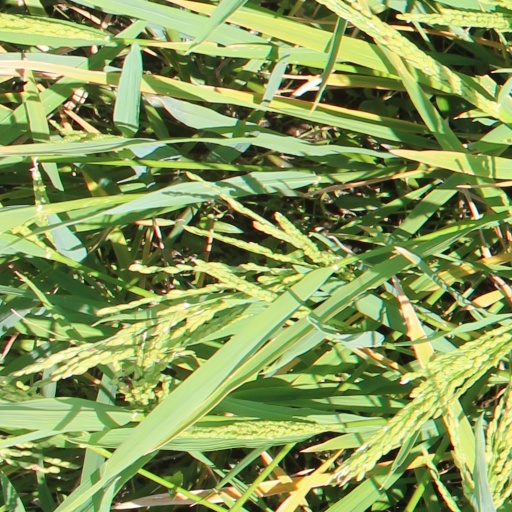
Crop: rice